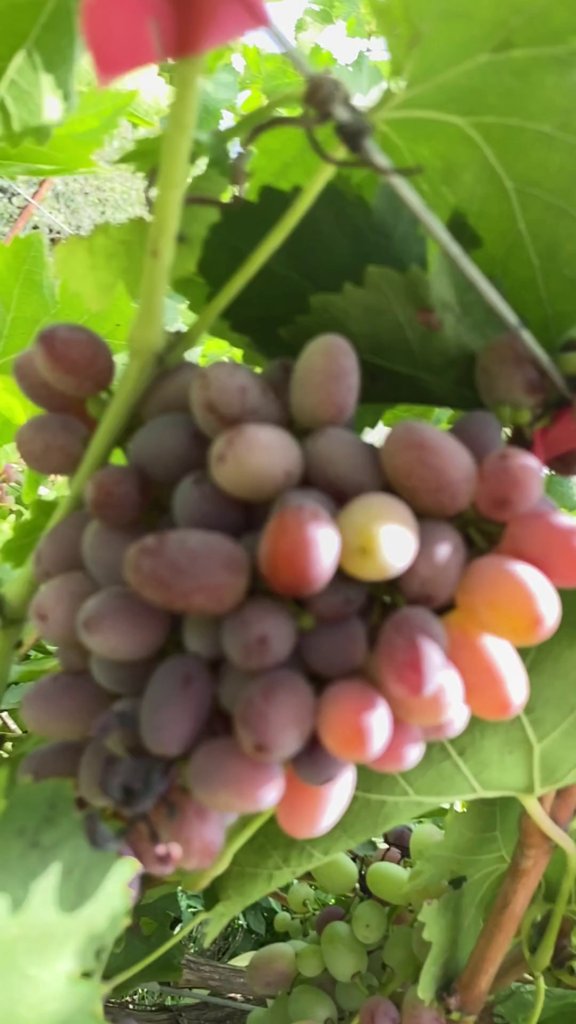
Berries visible: 70
Grape clusters: 2